Rocky Ripple, Indiana

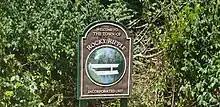
Sign welcoming people to Rocky Ripple

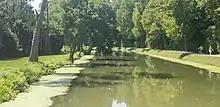
Indiana Central Canal facing south from the 53rd Street bridge in Rocky Ripple

Rocky Ripple is a town in Marion County, Indiana, United States. The population was 655 at the 2020 census. It was founded in 1927, and the town was incorporated as an "included town" as part of Unigov in 1970. It is part of Indianapolis, but retains a separate functioning town government under IC 36-3-1-11. Although not far from the city center, Rocky Ripple is a somewhat isolated area, located between the Central Canal and the White River; only two traffic-supporting bridges over the canal provide access to the town.